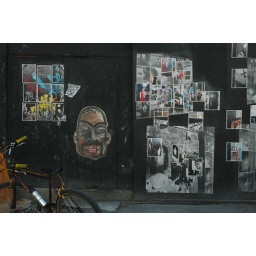
some art at the base of woodwards building near the cambie